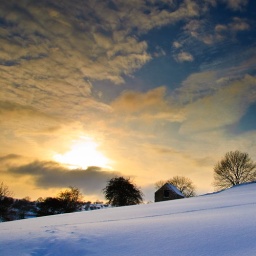
The sun provides a little colour in an otherwise black and white landscape